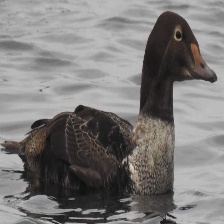
Species: KING EIDER
Scientific name: SOMATERIA SPECTABILIS
ImageNet parent category: drake